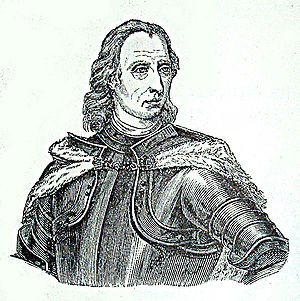
Shetlandsøernes historie / Pantsættelse af øerne til Skotland
Kong Christian 1. pantsatte øerne som betaling for medgift.